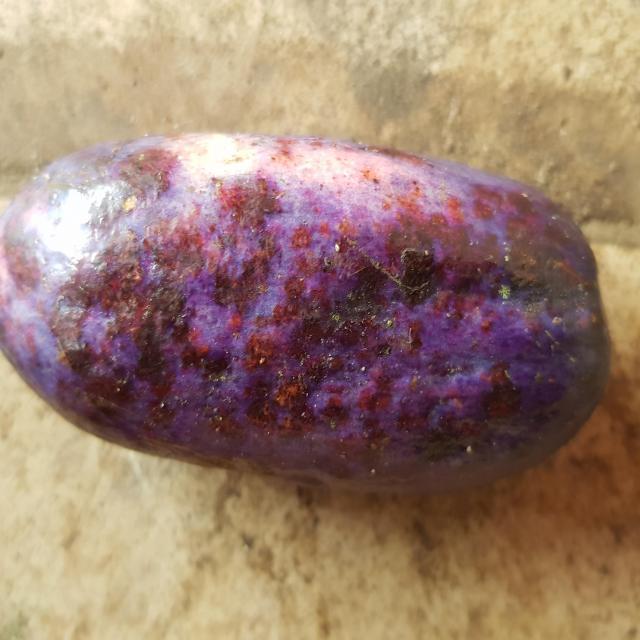
Plum grade: spotted